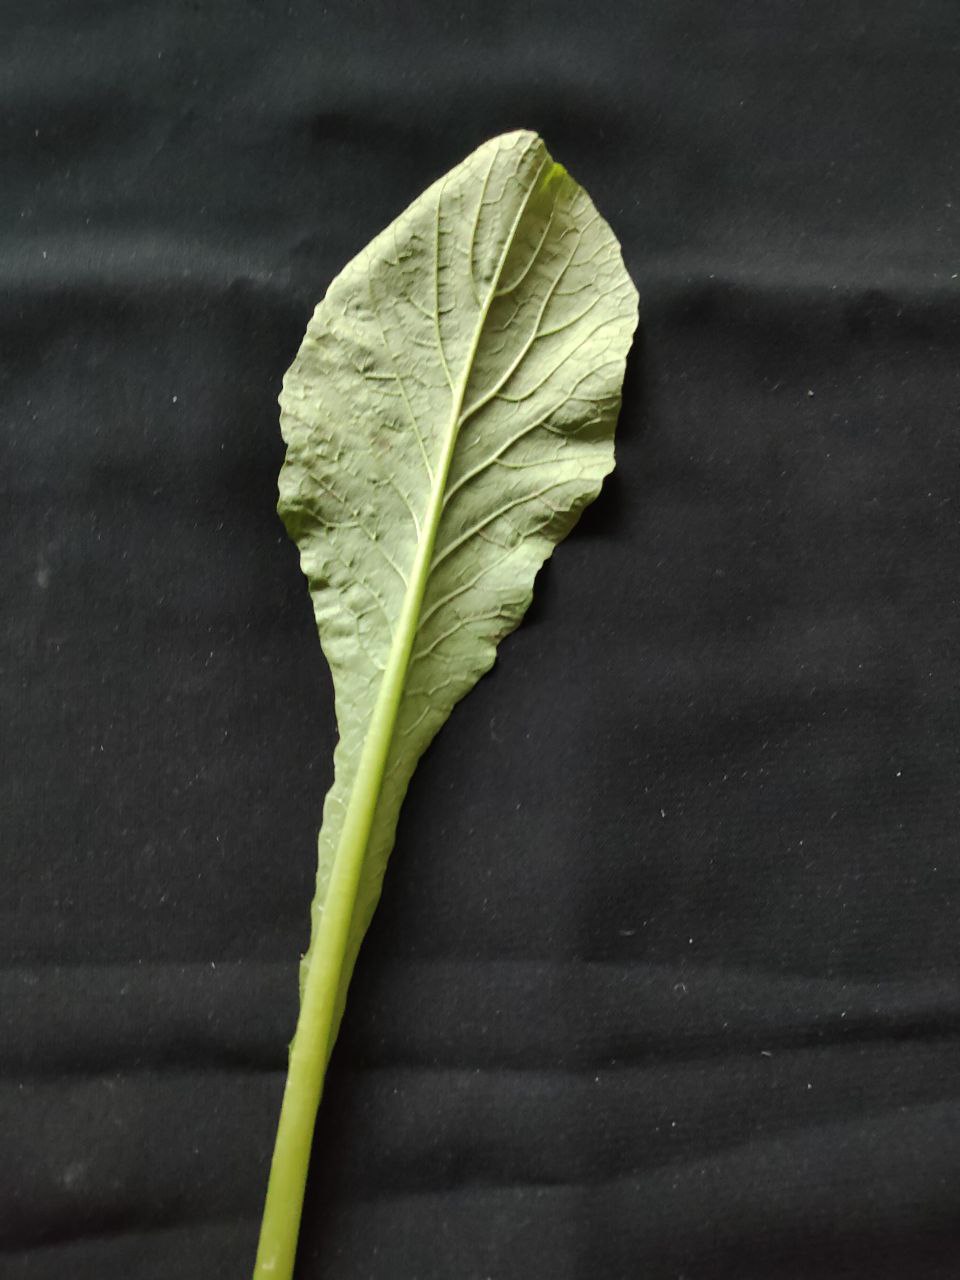
Label: Fresh leaf